Eassie

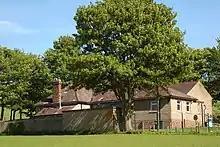
Rear view of Eassie Primary School

Eassie is a village located along the A94 road in Angus, Scotland. The church in Eassie is dedicated to Saint Fergus, a monk who worked at nearby Glamis. Eassie is noted for the presence of the Eassie Stone, a carved Pictish stone, which resides in the ruins of Eassie Old Church.